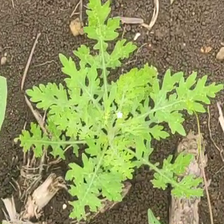
Weed species: Gajar_gavat_(Parthenium hysterophorus)